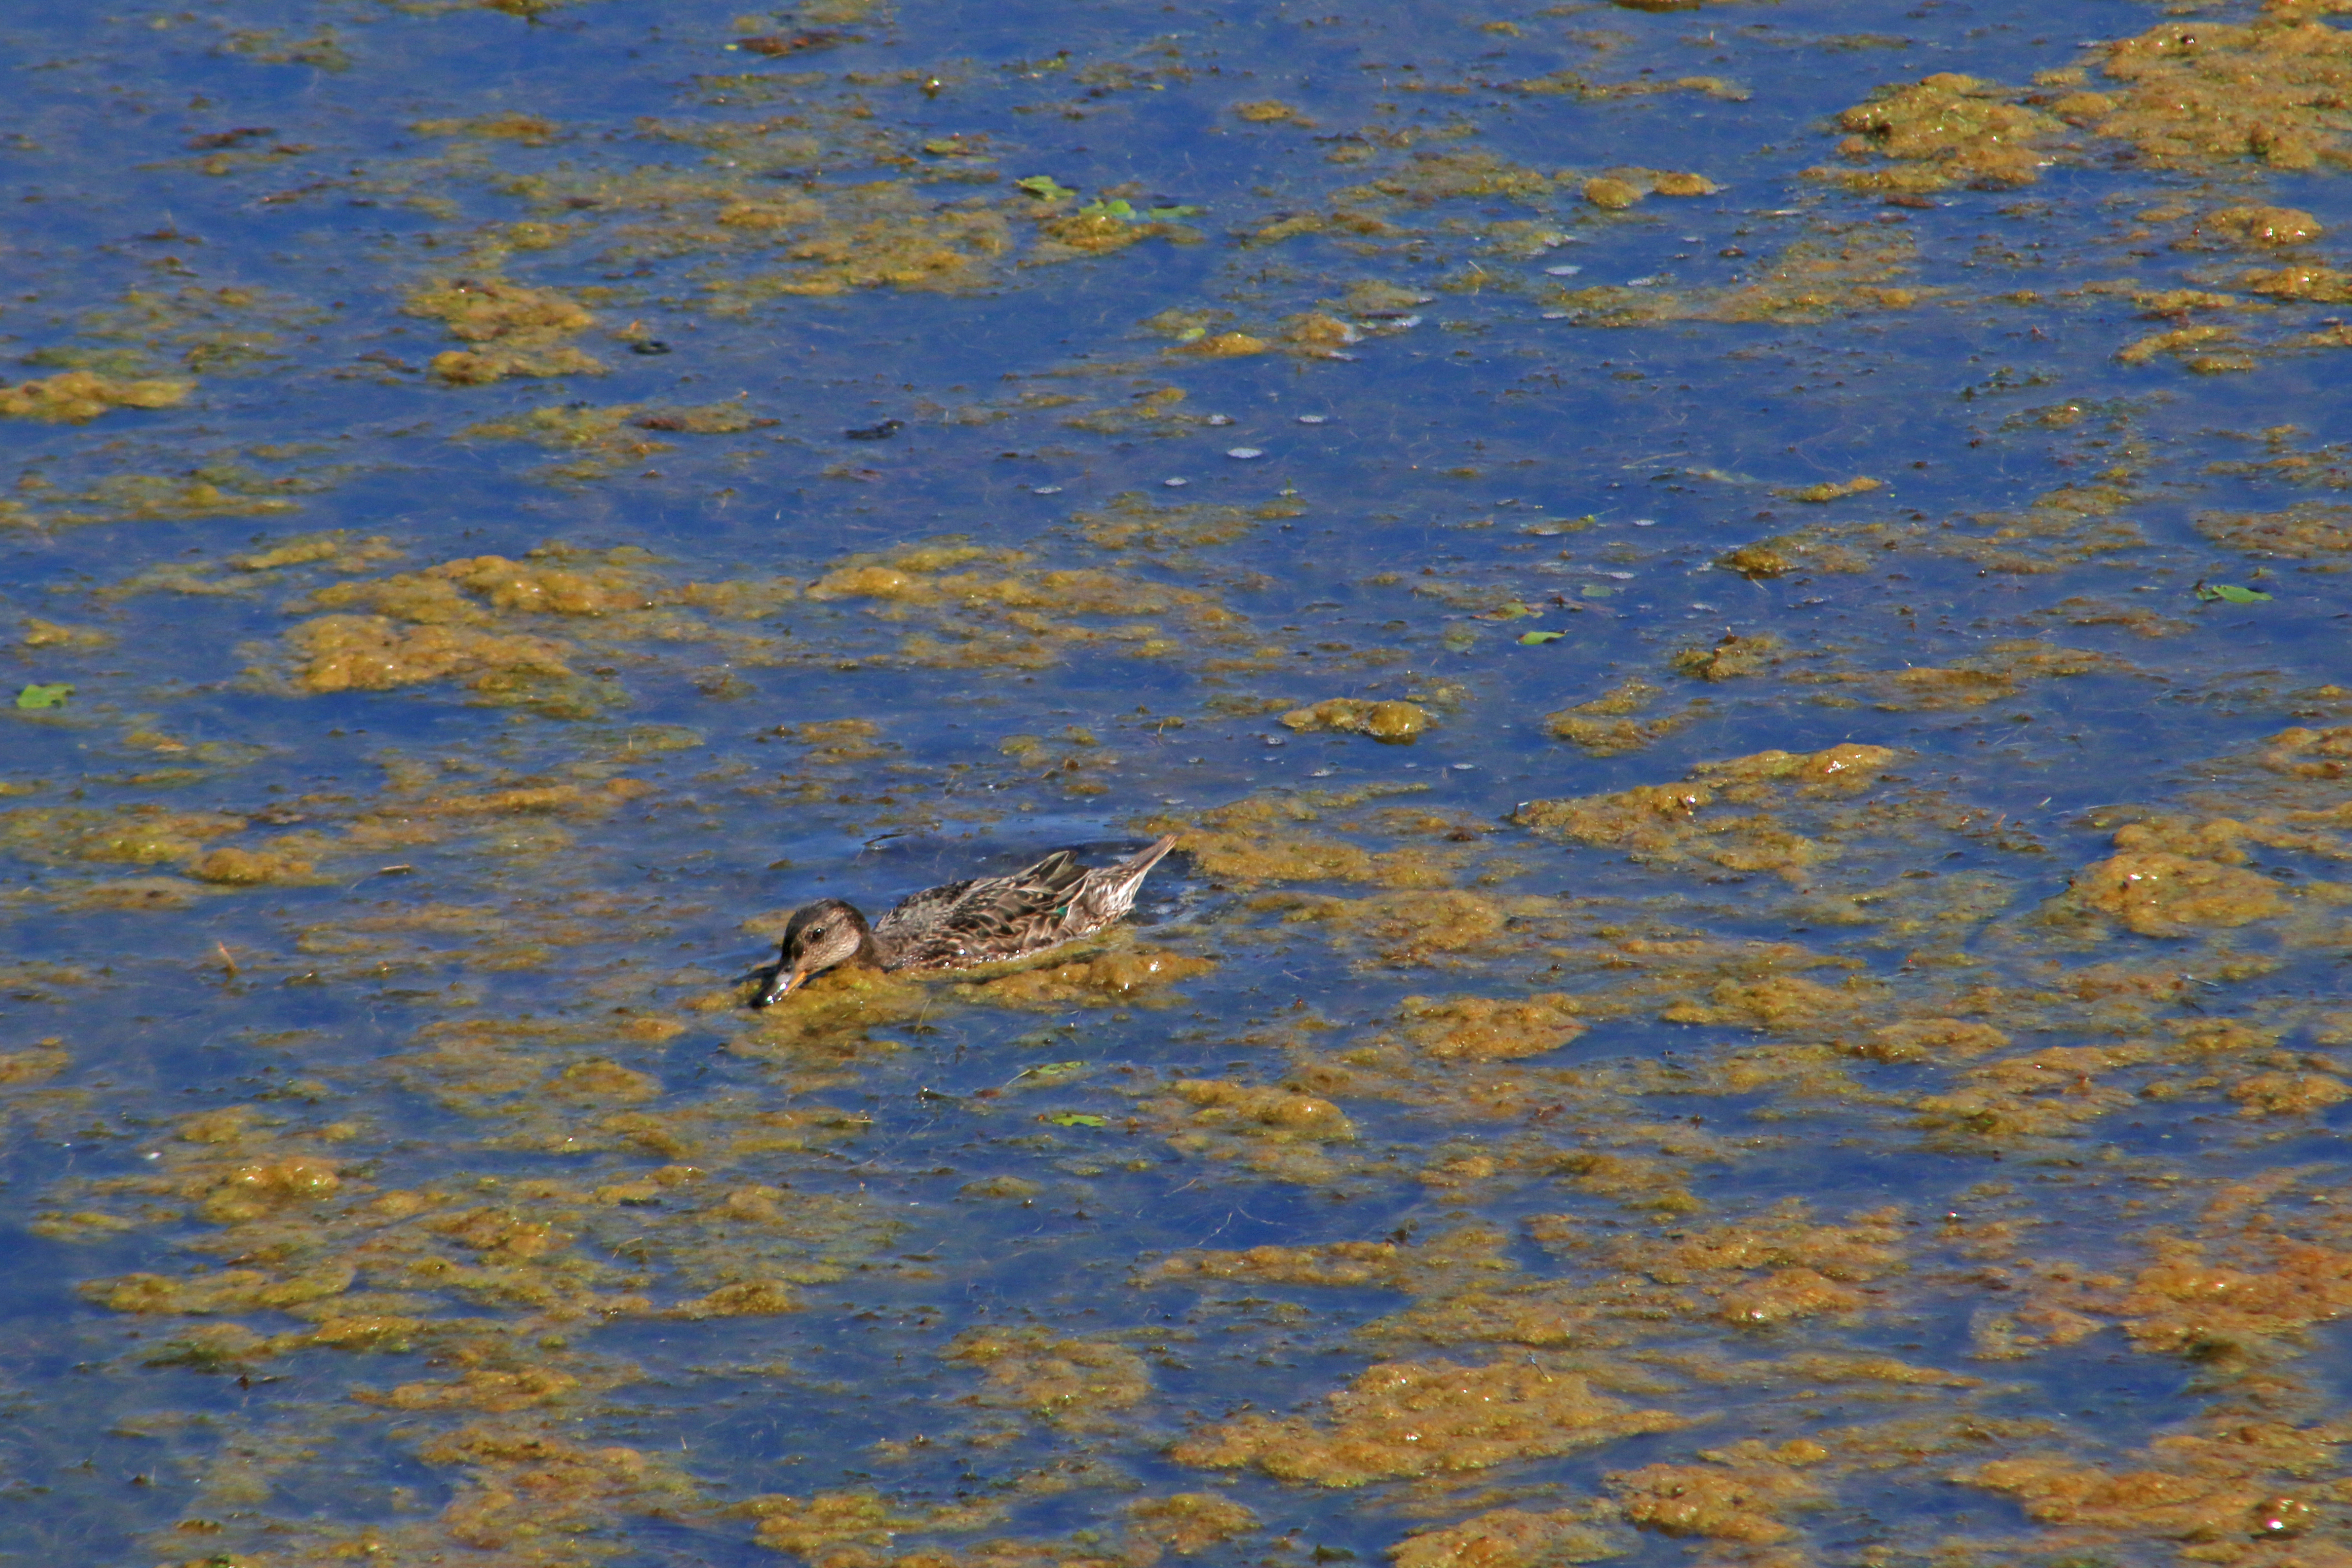
bird, duck, water, waterfowl, azure, electric blue, liquid, pattern, wildlife, ocean, art, grass, painting, natural landscape, visual arts, water bird